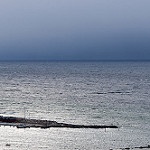
Label: sea